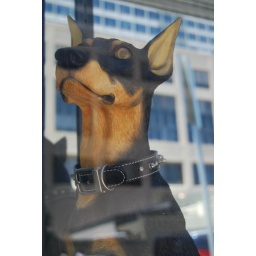
portrait of a porcelain dog in a storefront window